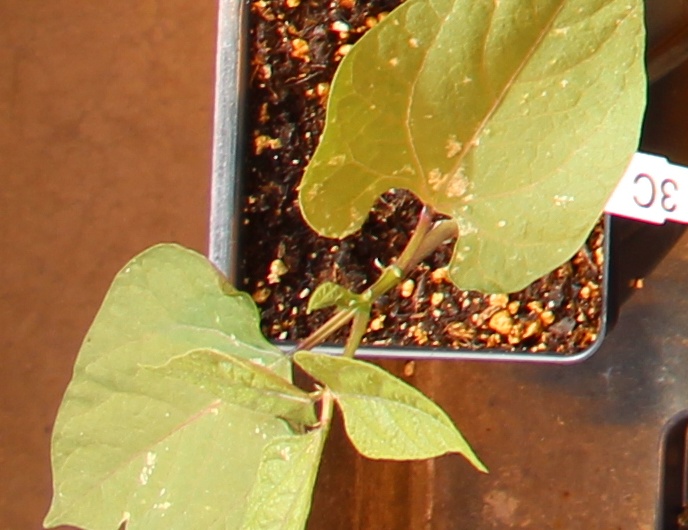
Label: Blackbean